Fishing net

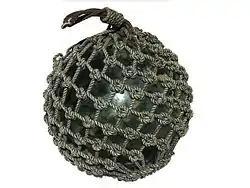
A Japanese glass fishing float

Some types of fishing nets, like seine and trammel, need to be kept hanging vertically in the water by means of floats at the top. Various light "corkwood"-type woods have been used around the world as fishing floats. Floats come in different sizes and shapes. These days they are often brightly coloured so they are easy to see.